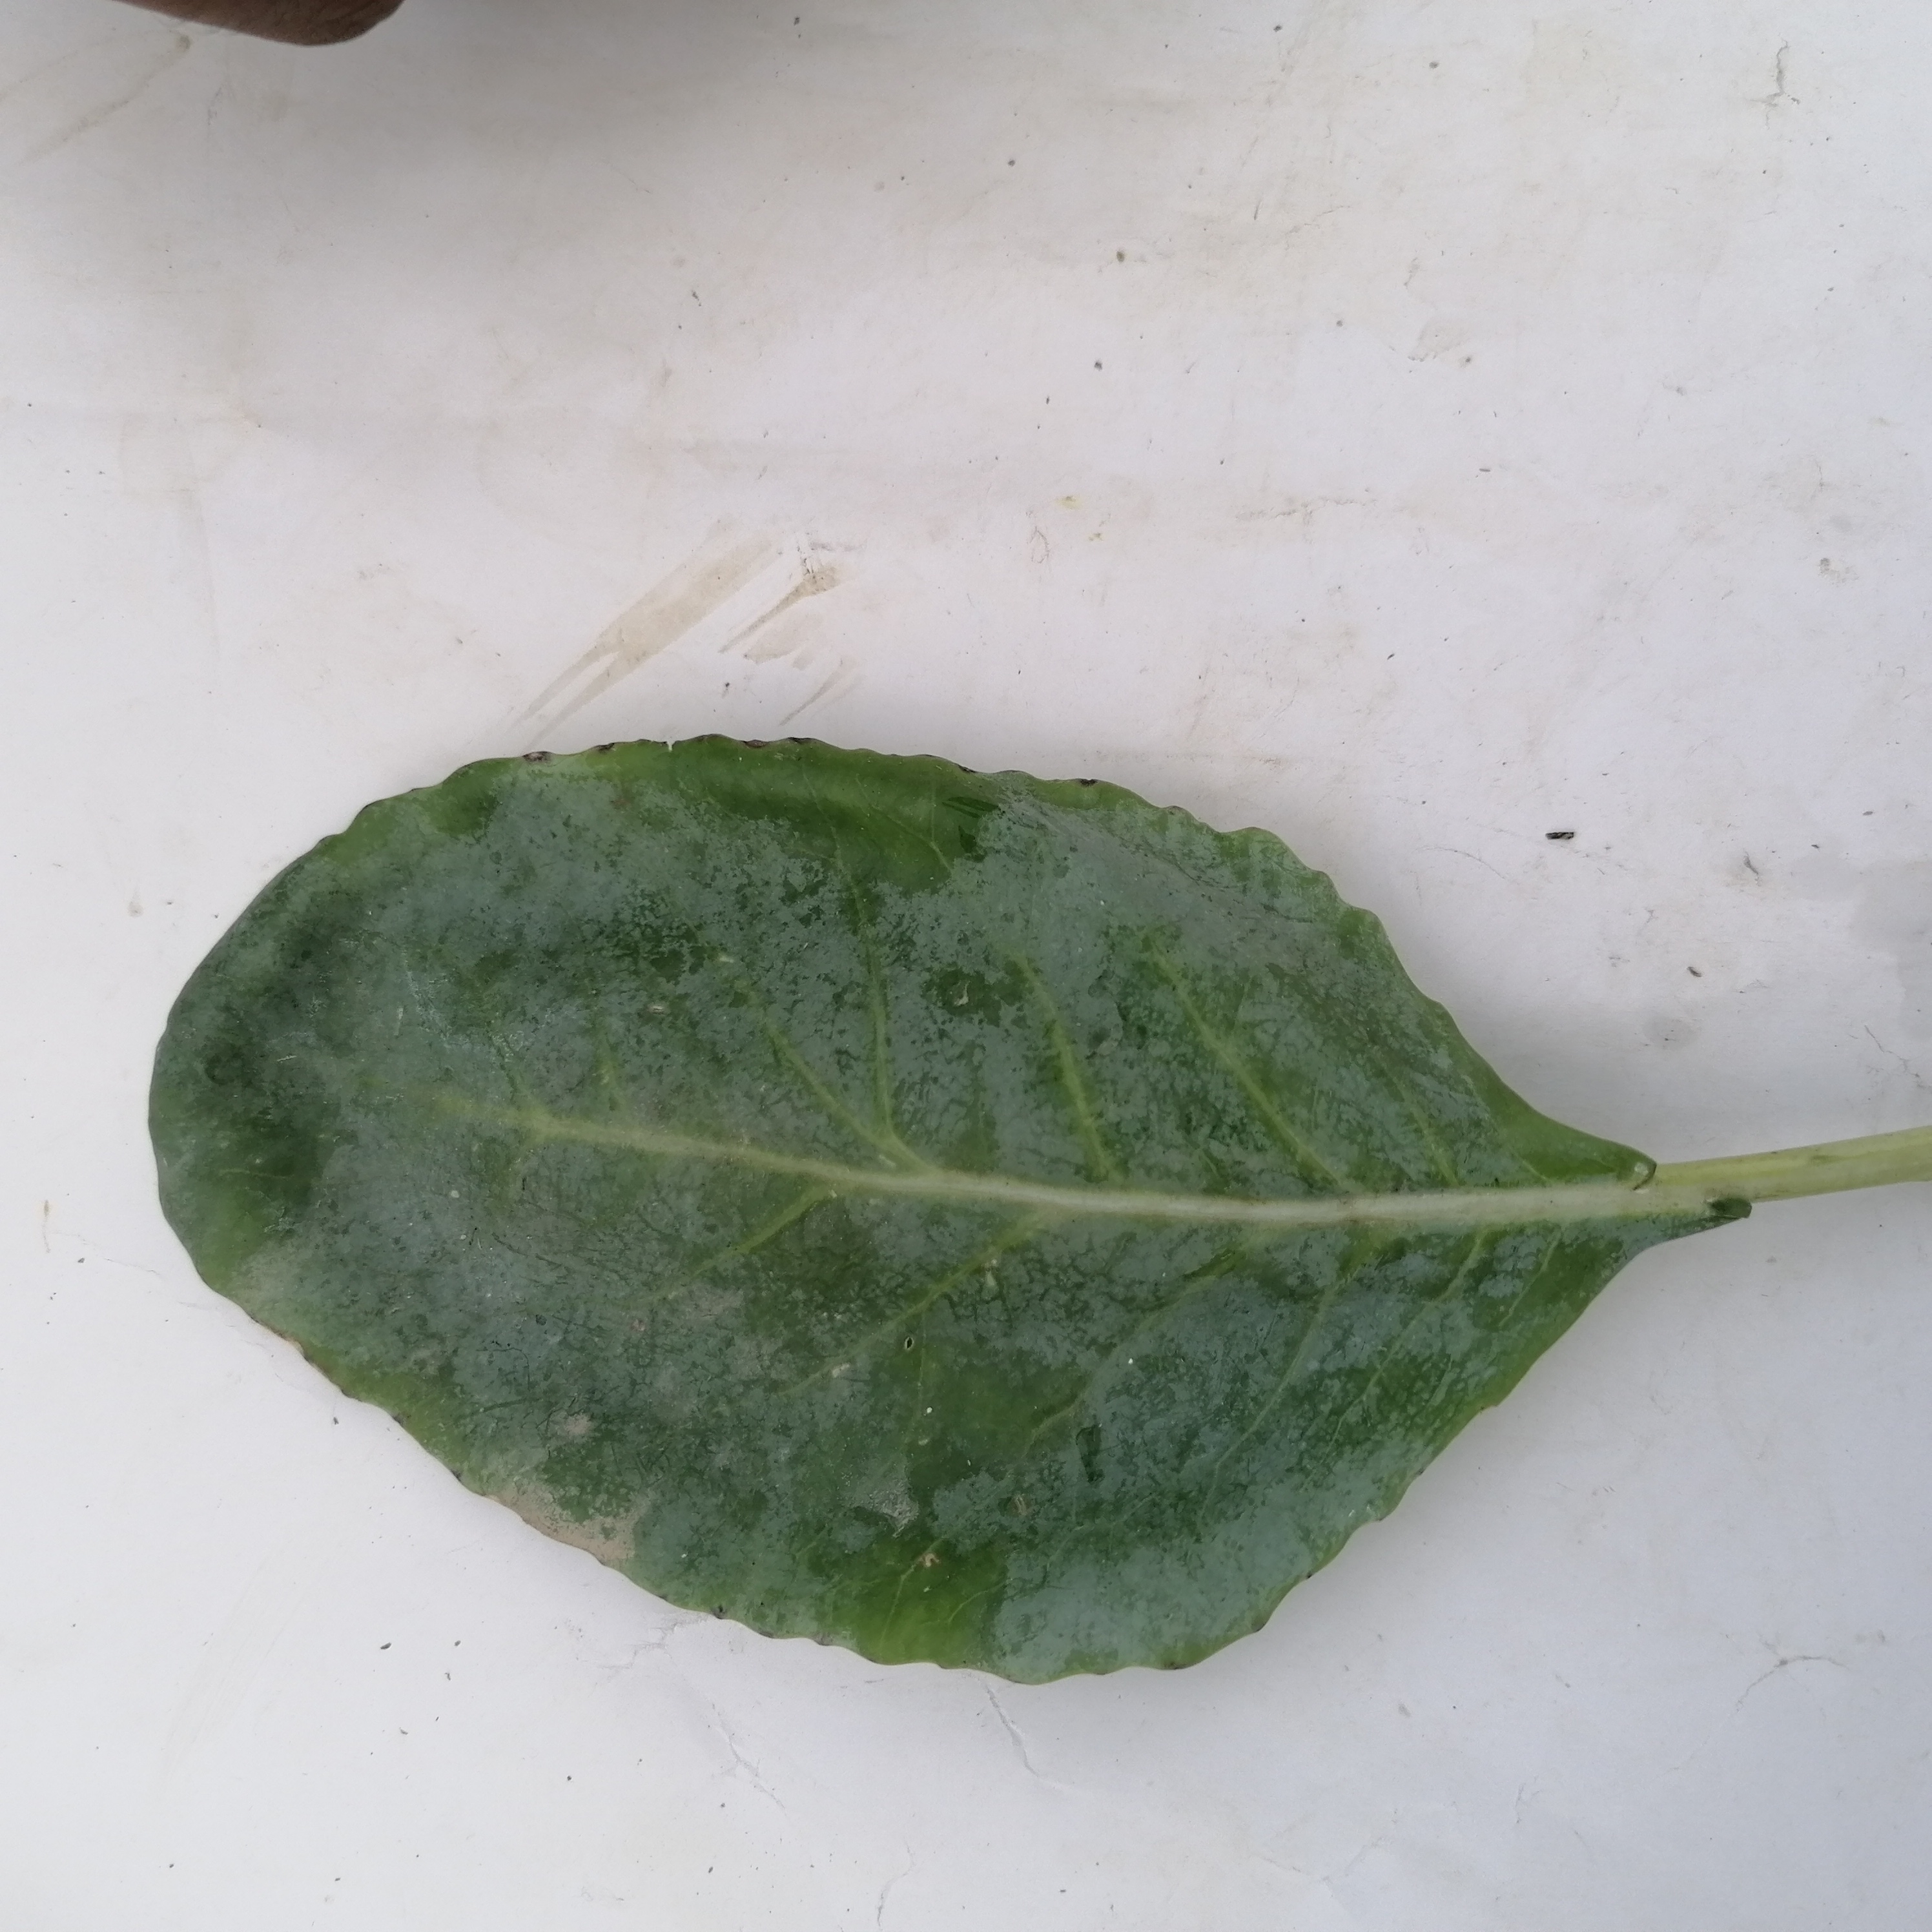
Label: Healthy